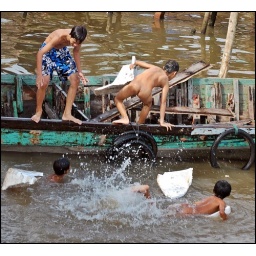
I caught these boys swimming in the Doung Dong River.